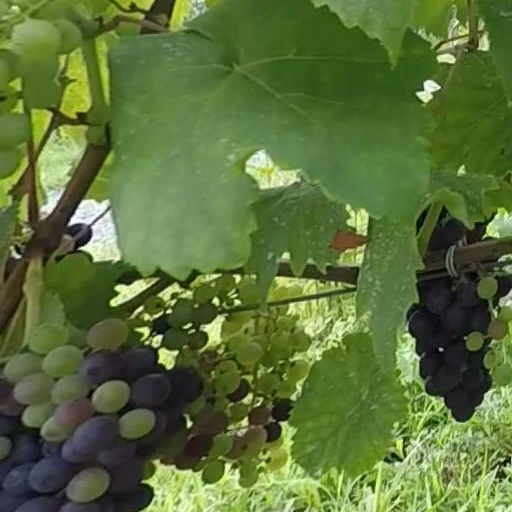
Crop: grape